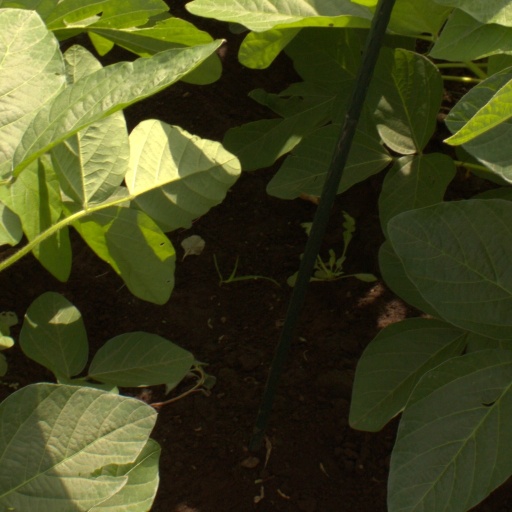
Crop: soybean